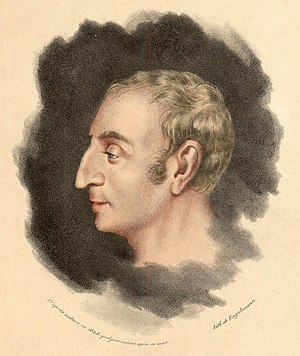
Henri de Saint-Simon
Henri de Saint-simon
Claude Henri de Rouvroy Saint-Simon, ofte nævnt som Henri de Saint-Simon eller Saint-Simon var en fransk socialist og politisk teoretiker.